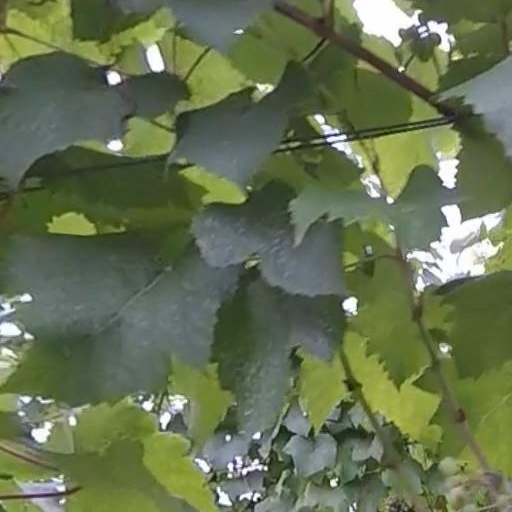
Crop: grape